World tour of Ulysses S. Grant

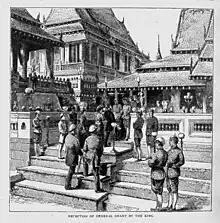
Grant to meet King Chulalongkorn of Siam at the Grand Palace in 1879

The Grants spent Christmas 1877 aboard the warship "Vandalia", docked in Palermo, Italy. The ship served to emphasize Grant's political importance while he was representing the United States, which was still emerging as a world power.